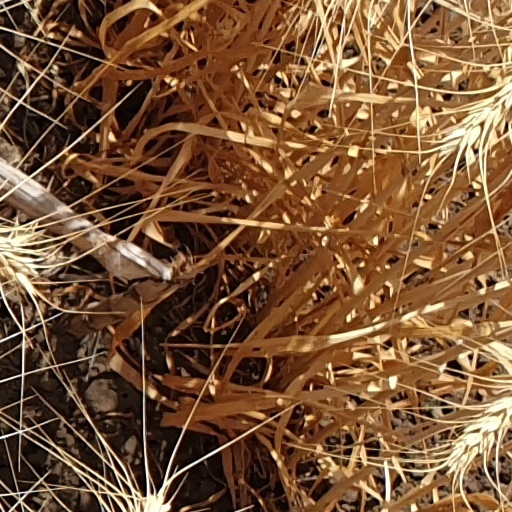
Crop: wheat